Bayview Village

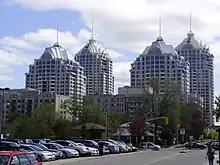
High-rise developments were developed along Sheppard Avenue.

There also continues to be high rise condominium development along Sheppard Avenue and in the land south of Sheppard Avenue and north of Highway 401. This development is of a completely different nature to the single-family suburban low-rise architecture found in the northern area.